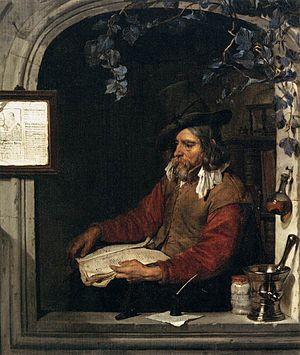
Gabriel Metsu, né à Leyde en janvier 1629 et enterré à Amsterdam, le 24 octobre 1667, est un peintre néerlandais du siècle d’or. Il est l’auteur de quelques tableaux à thème biblique et de nombreuses scènes de genre, dont certaines peuvent être également regardées comme des portraits. Il fait partie des « peintres de la manière fine », dont le chef de file est Gérard Dou.